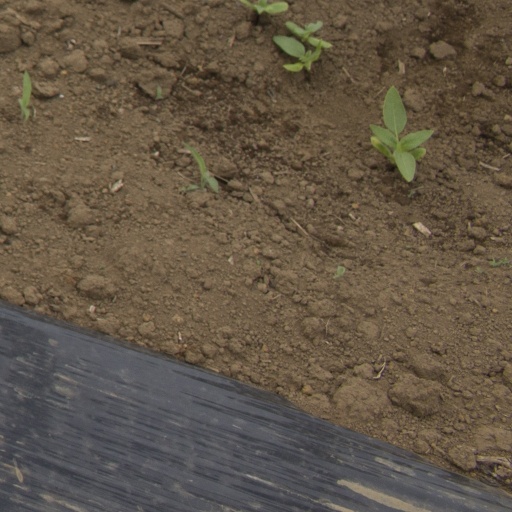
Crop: Jerusalem artichoke